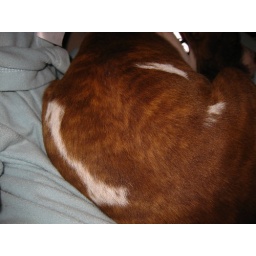
Leeloo leeloo lounging around the house in her camping chair throne